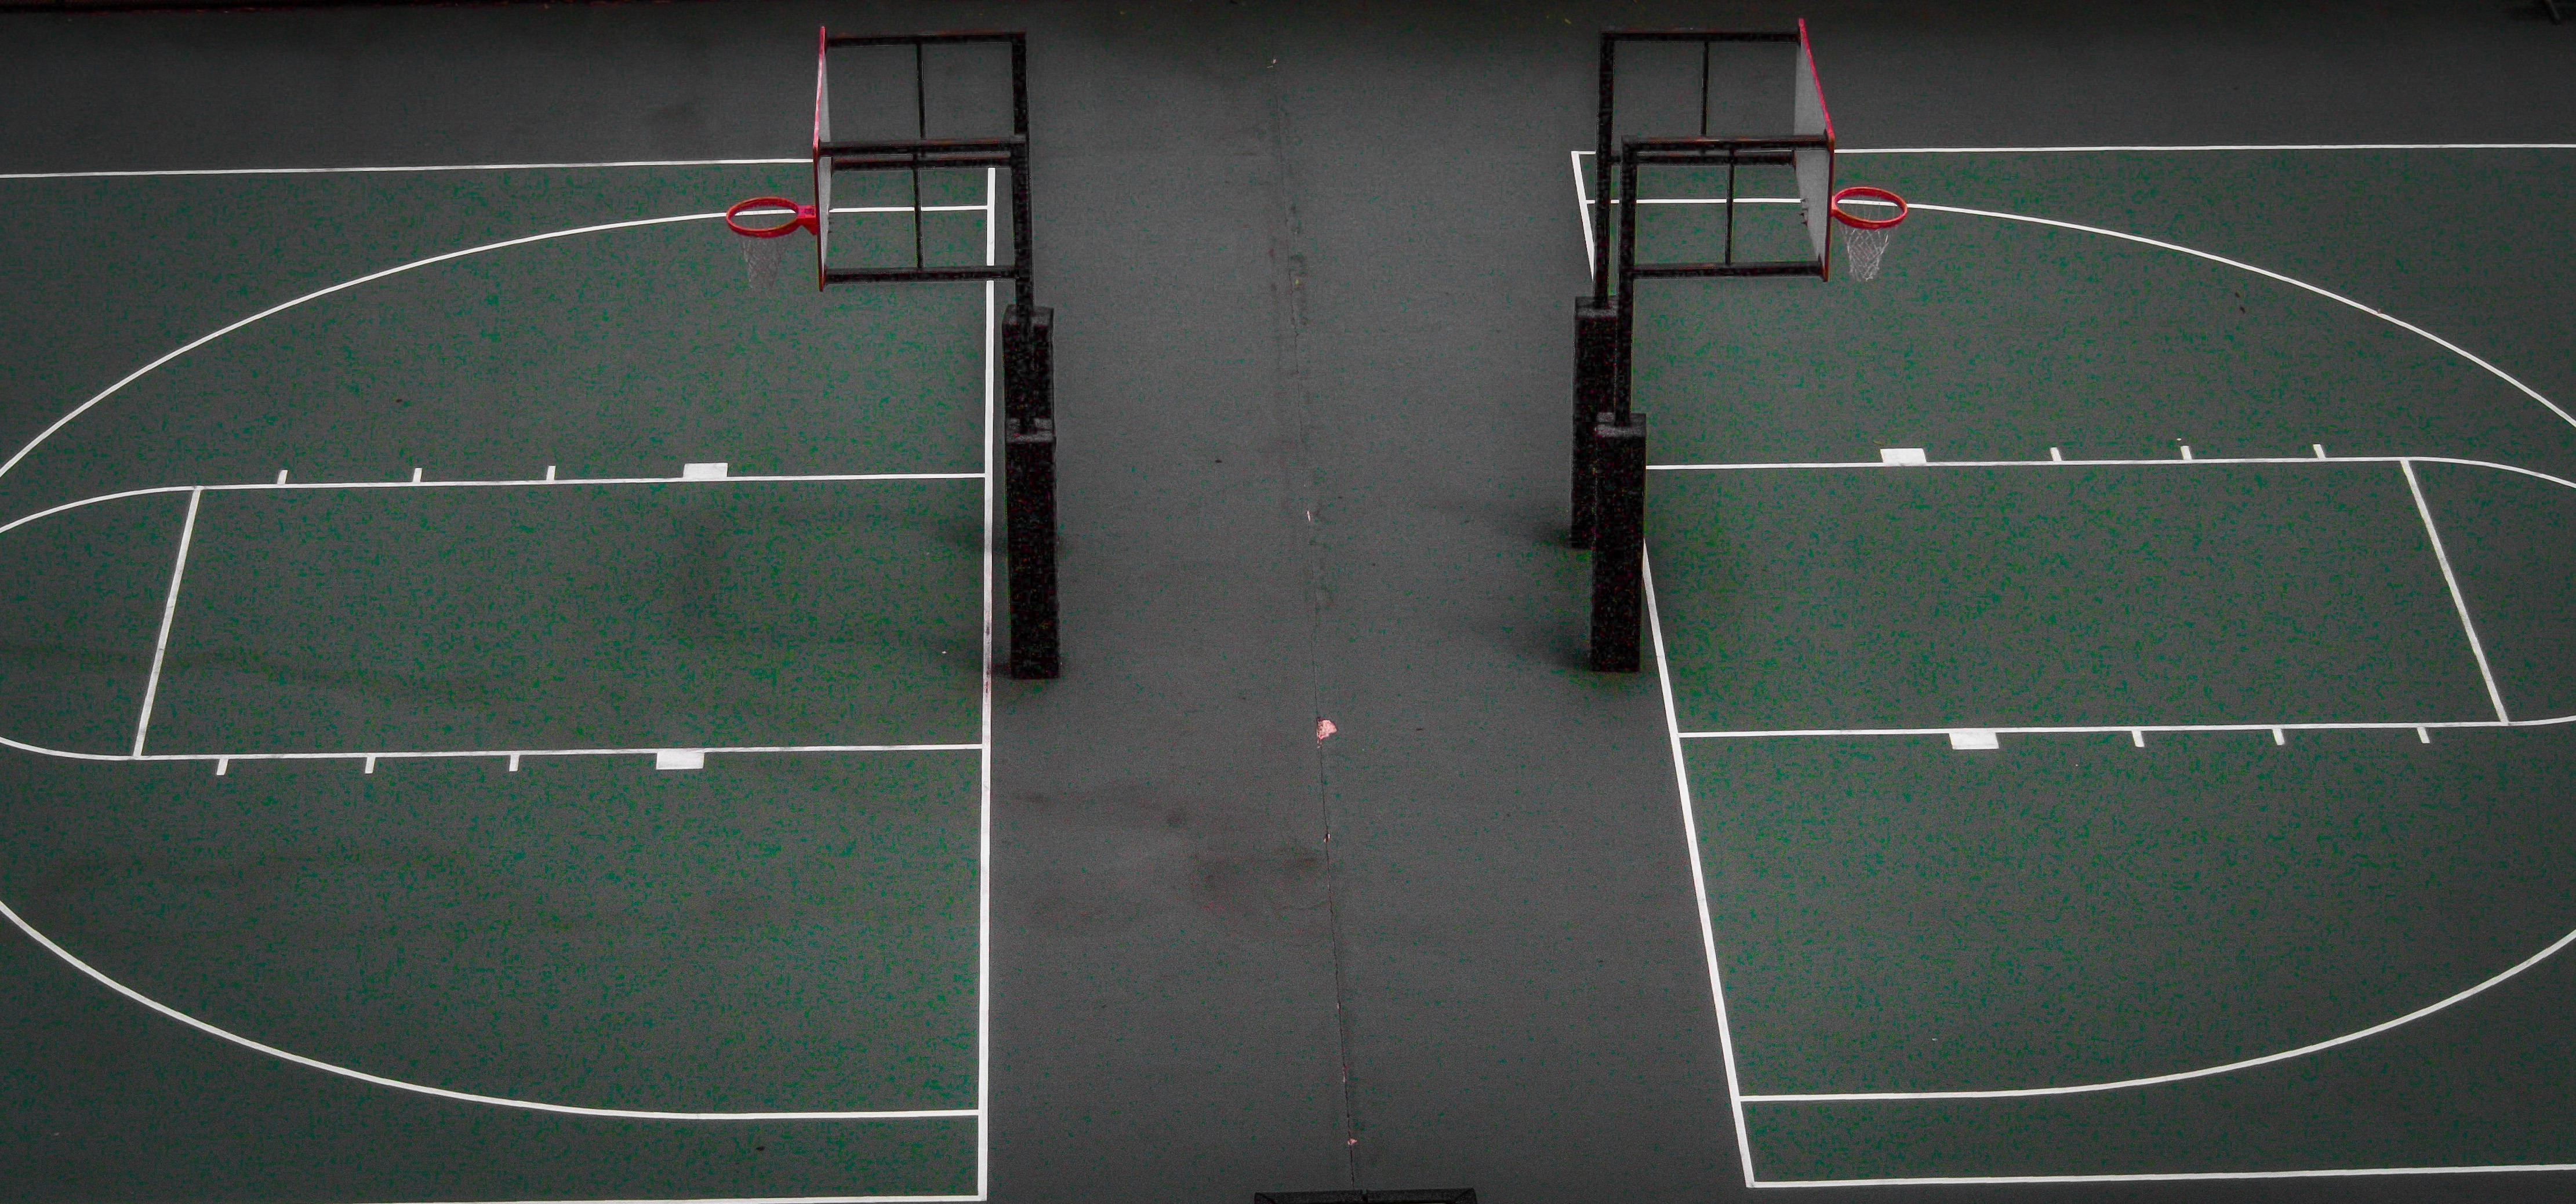
structure, floor, line, circle, net, shape, screenshot, flooring, sport venue, electrical network